Scotland in the modern era

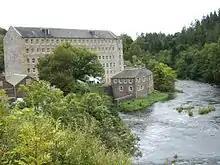
New Lanark, cotton mills and housing on the River Clyde, founded in 1786

By the mid-18th century, Catholicism had been reduced to the fringes of the country, particularly the Gaelic-speaking areas of the Highlands and Islands. Conditions grew worse for Catholics after the Jacobite risings and Catholicism was reduced to little more than a poorly run mission. However, Catholic Emancipation in 1829 and the influx of large numbers of Irish immigrants, particularly after the famine years of the late 1840s, principally to the growing lowland centres like Glasgow, led to a transformation of its fortunes. In 1878, despite opposition, a Roman Catholic ecclesiastical hierarchy was restored to the country, and Catholicism became a significant denomination within Scotland. Also important was Episcopalianism, which had retained supporters through the civil wars and changes of regime in the 17th century. Since most Episcopalians had given their support to the Jacobite risings in the early 18th century they suffered a decline in fortunes, but revived in the 19th as the issue of succession receded, becoming established as the Episcopal Church in Scotland in 1804, as an autonomous organisation in communion with the Church of England. Baptist, Congregationalist and Methodist churches also appeared in Scotland in the 18th century, but did not begin significant growth until the 19th century, partly because more radical and evangelical traditions already existed within the Church of Scotland and the free churches. From 1879 they were joined by the evangelical revivalism of the Salvation Army, which attempted to make major inroads in the growing urban centres.